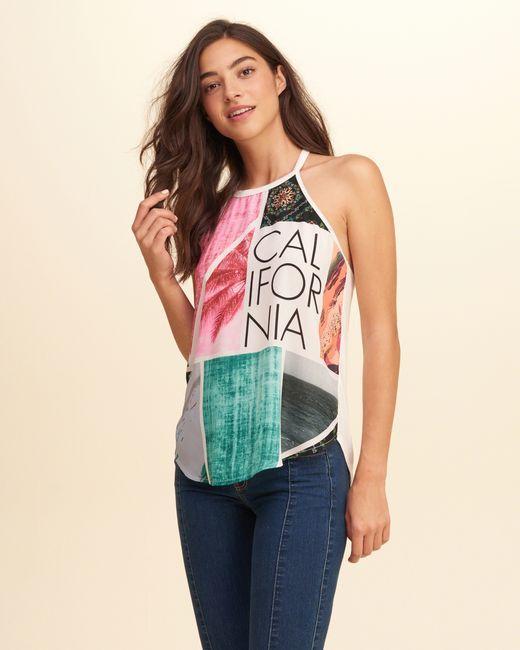
Ärmelloses Top mit Kalifornien-Print aus mehrfarbigem Chiffon